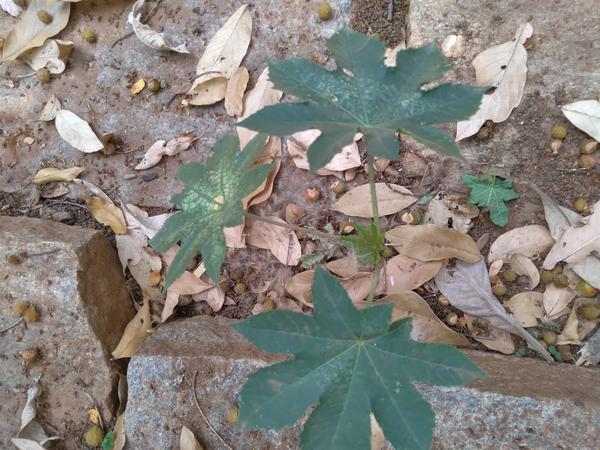
Plant: Castor